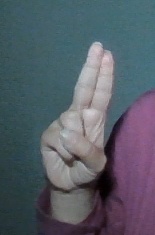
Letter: taa